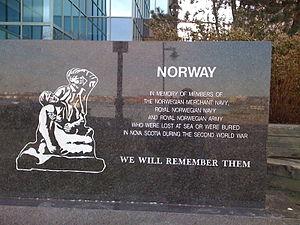
La Marine royale norvégienne est la branche chargée des opérations navales de la Force de défense norvégienne.